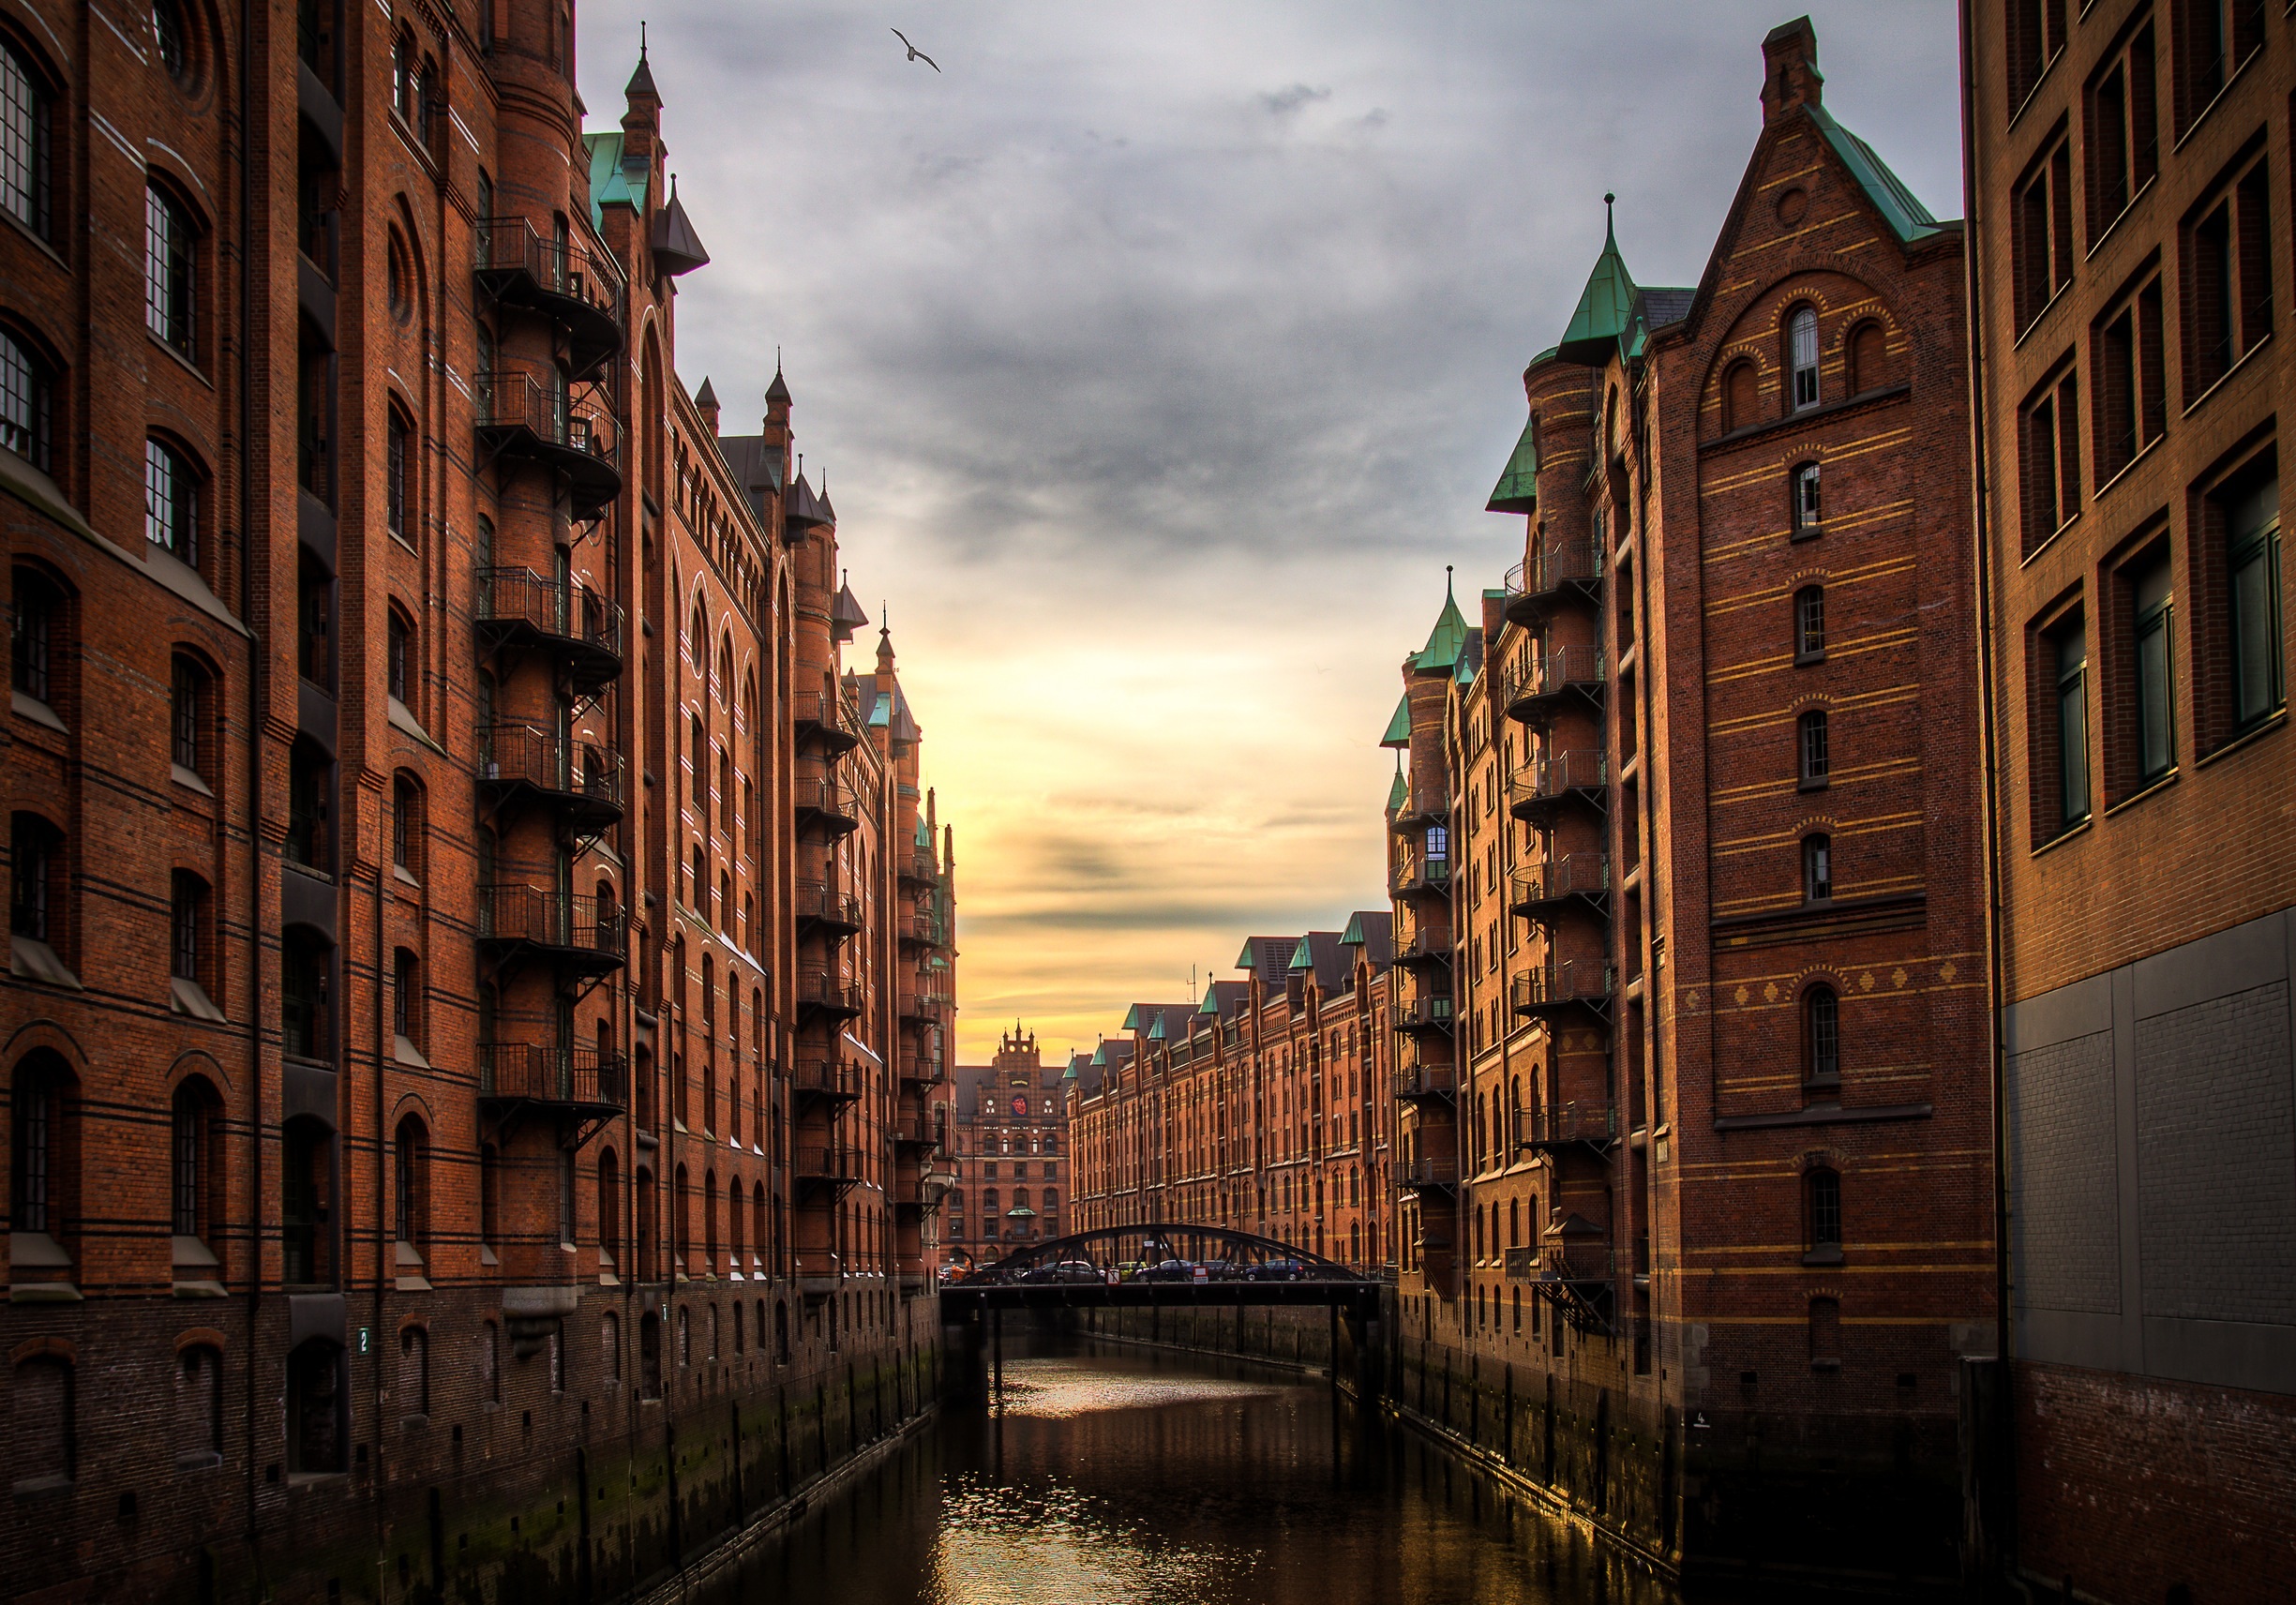
water, architecture, sunrise, sunset, road, bridge, street, night, town, alley, city, urban, river, canal, cityscape, downtown, travel, dusk, europe, evening, reflection, landmark, tourism, waterway, clouds, buildings, infrastructure, famous, hamburg, urban area, geographical feature, human settlement, storehouse town